Brabham

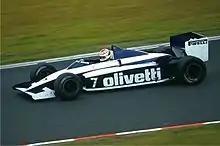
Nelson Piquet and his BT54 were hampered by Pirelli tyres in .

Piquet took the team's last wins: two in 1984 by winning the seventh and eighth races of that season, the Canadian Grand Prix and the Detroit Grand Prix, and one in 1985 by winning the French Grand Prix. He finished fifth in 1984 and a mere eighth in 1985 in the respective Drivers' Championships. After seven years and two world championships, Piquet felt he was worth more than Ecclestone's salary offer for 1986, and reluctantly left for the Williams team at the end of the season.